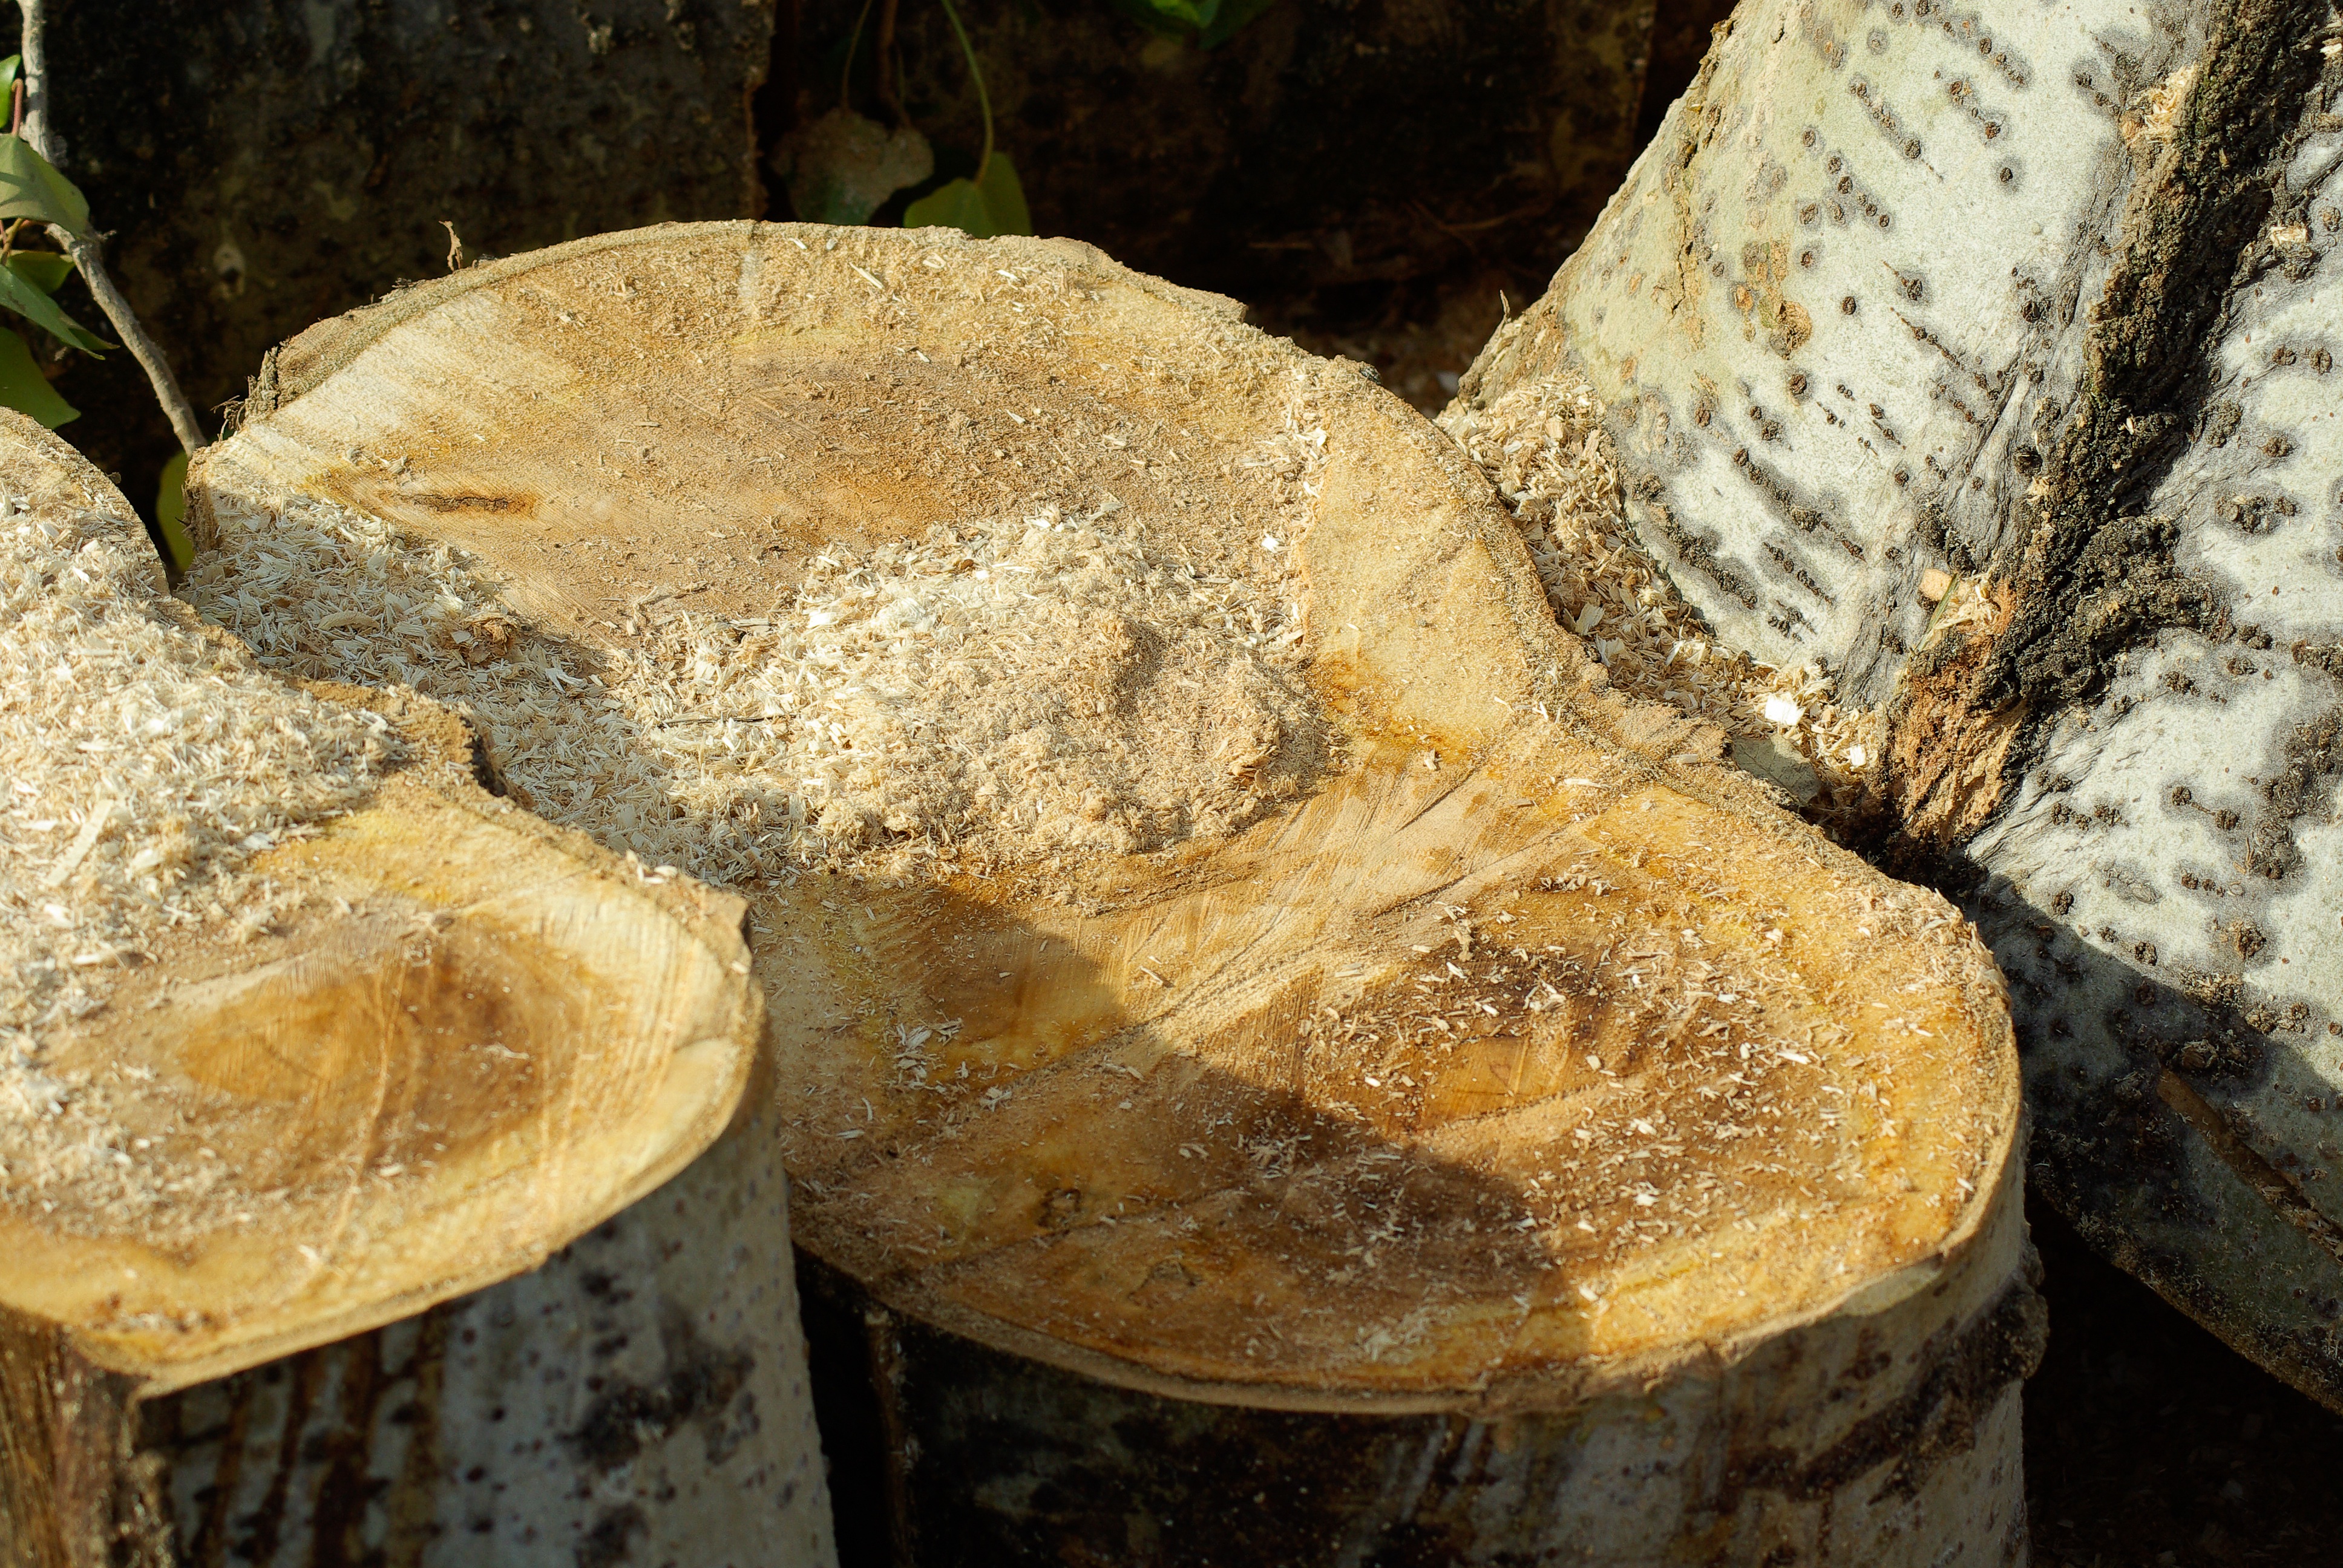
tree, nature, wood, trunk, cup, mushroom, trees, fungus, trunks, bolete, matsutake, sawdust, plane tree, oyster mushroom, edible mushroom, shiitake, ancient history, medicinal mushroom, agaricomycetes, agaricaceae, penny bun, pleurotus eryngii